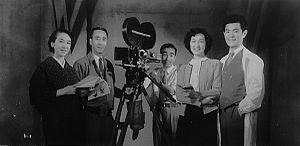
Mitsuo Miura, né le 25 octobre 1902 dans la préfecture de Miyagi et mort le 24 octobre 1956, est un directeur de la photographie japonais actif de 1920 à sa mort.
Nuages épars est un film japonais de Heinosuke Gosho sorti en 1951.
Hiroko Kawasaki, née le 5 avril 1912 à Kawasaki et morte le 3 juin 1976, est une actrice japonaise. Son vrai nom est Shizu Ishiwata.
Yōichi Numata, né le 19 juillet 1924 à Okayama et mort le 29 avril 2006 à Tokorozawa est un acteur japonais. Son vrai nom est Masaharu Mikamo.